Umar (film)

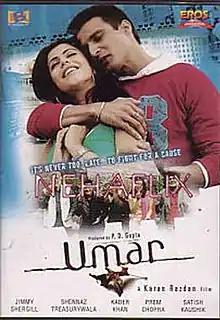
Poster

Umar (: Age) is a 2006 Indian crime-drama film directed by Karan Razdan. The film stars Prem Chopra, Kader Khan, Satish Kaushik in the lead roles, with Jimmy Shergill, Shenaz Treasurywala, Shakti Kapoor, Dalip Tahil in supporting roles. The film follows a young man played by Jimmy who has been framed for a crime he did not even commit and is on the run from the police, aided by three elder men played by Prem Chopra, Kader Khan, Satish Kaushik. The story of the film was narrated by Anupam Kher.